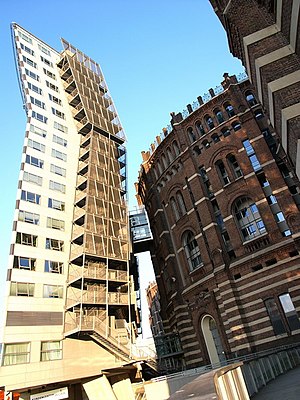
Wiener Gasometer / galerie
Wiener Gasometer i Wien er fire tidligere gasbeholdere, hver med en kapacitet på 90.000 m³ gas.